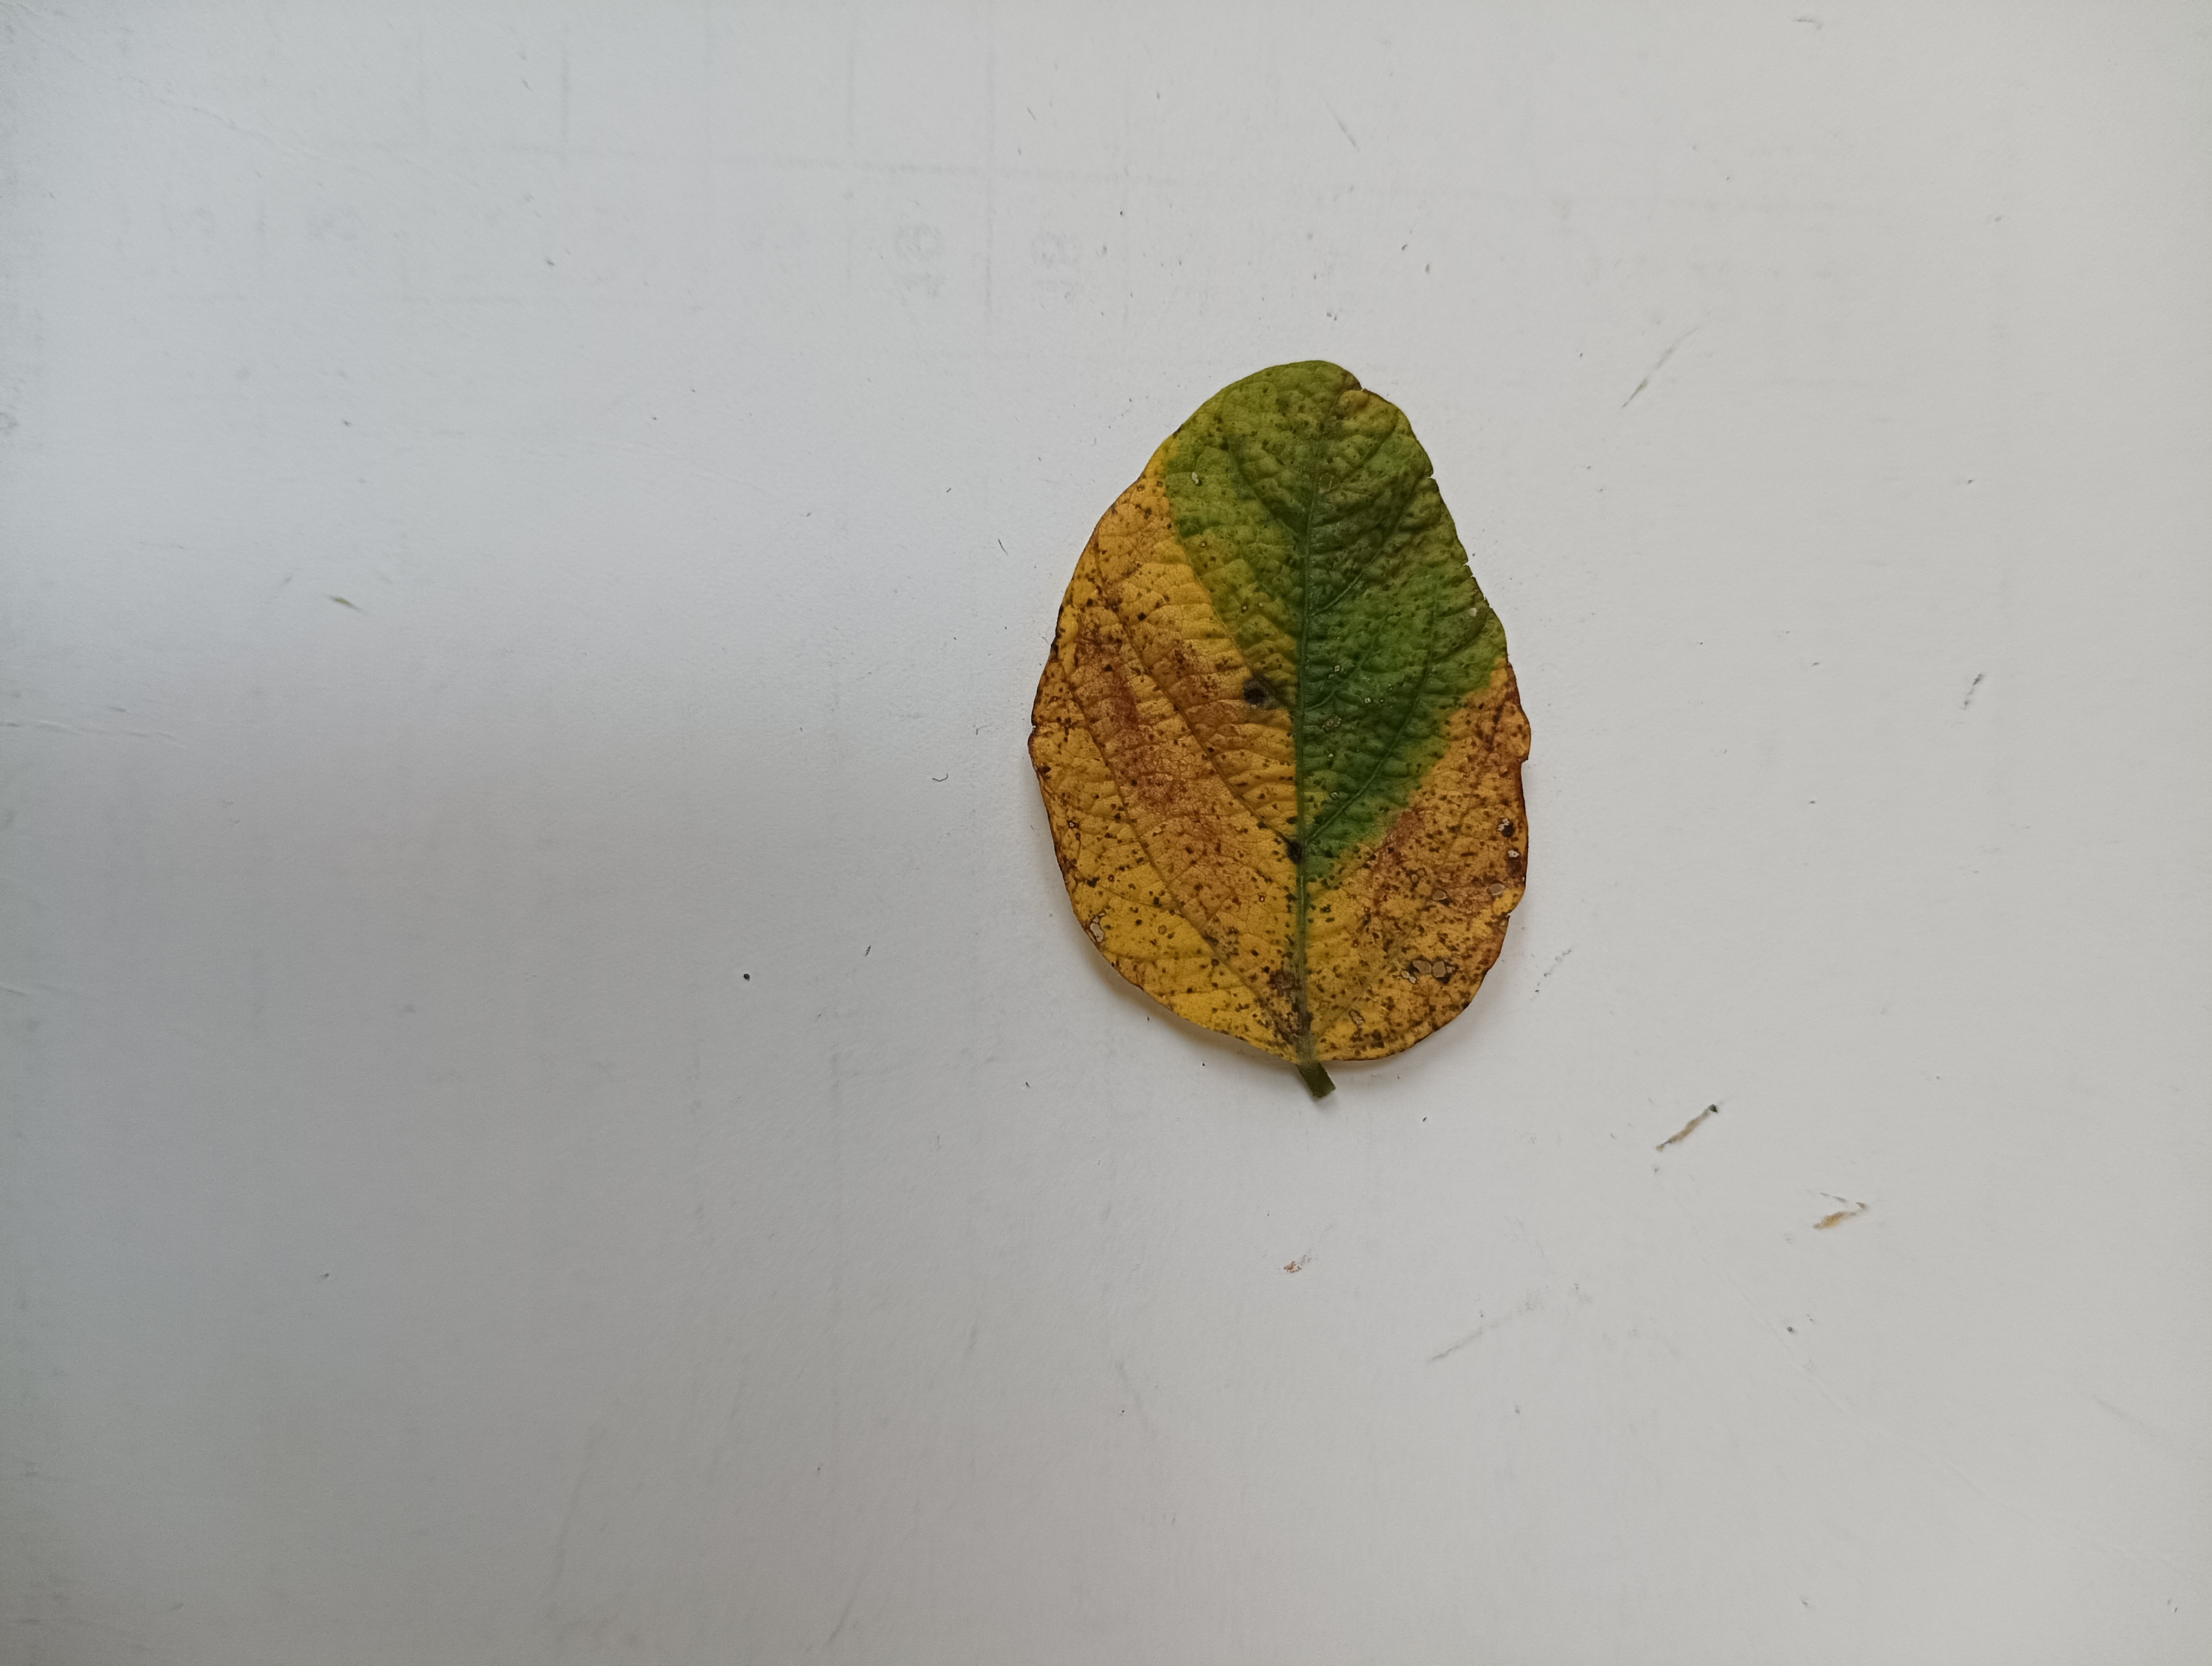
Label: Vein Necrosis